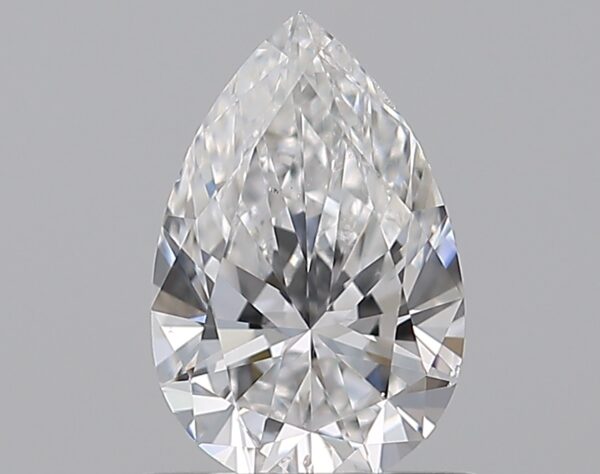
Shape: pear
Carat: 0.7
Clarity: SI1
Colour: D
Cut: EX
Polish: EX
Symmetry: VG
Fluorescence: M
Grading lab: GIA
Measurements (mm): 7.73 x 5.06 x 3.06